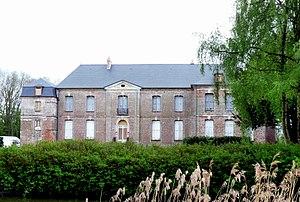
Château de Derchigny
Derchigny, également nommée localement Derchigny-Graincourt, est une ancienne commune française située dans le département de la Seine-Maritime, en région Normandie.
Petit-Caux est une nouvelle commune française située dans le département de la Seine-Maritime en région Normandie.